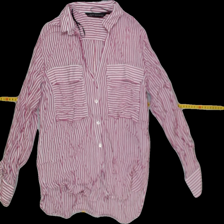
View: front
Type: Shirt
Category: Ladies
Brand: Not Applicable
Colors: Multicolor
Material: 100%viscose
Pattern: Striped
Cut: Regular, Collar
Size: M
Season: All
Trend: No trend
Stains: No
Price range: 50-100
Recommended usage: Reuse